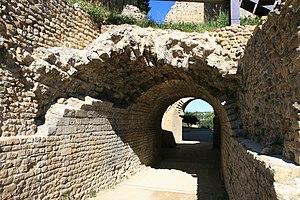
L'amphithéâtre d'Avenches fut bâti dans la ville romaine d'Aventicum en Germanie supérieure.